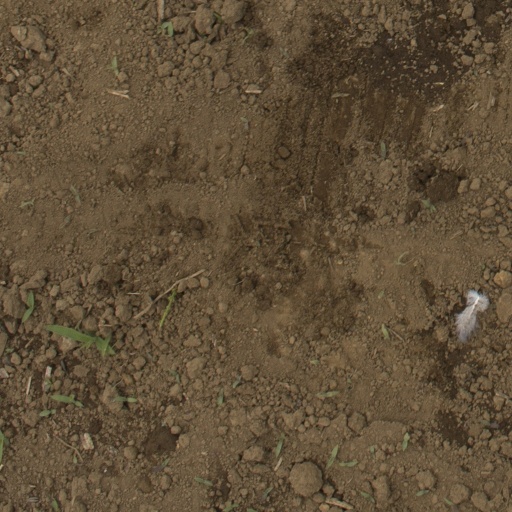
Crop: Jerusalem artichoke